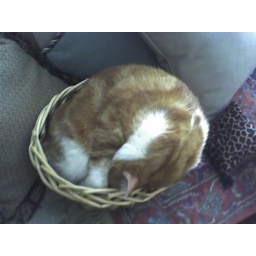
cat in a basket :P